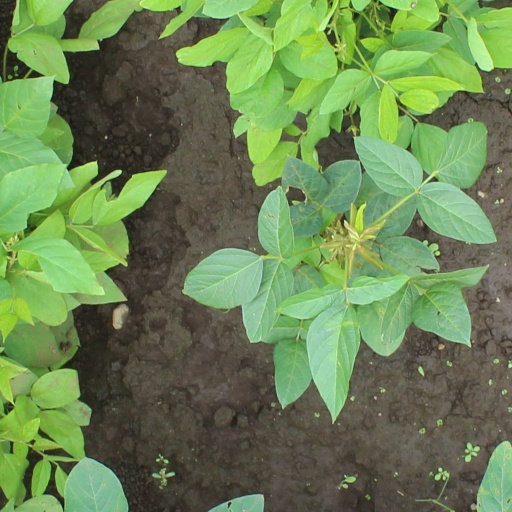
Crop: soybean